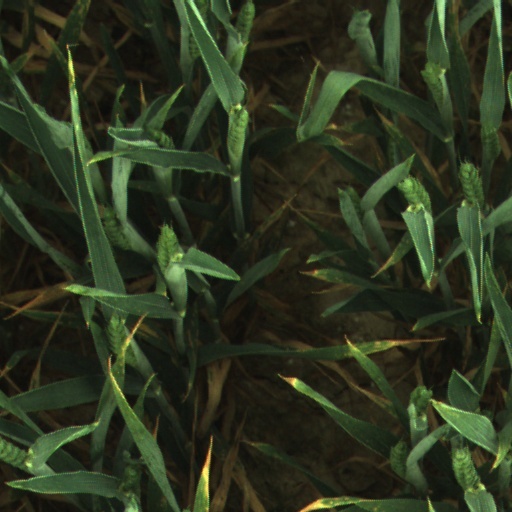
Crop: wheat